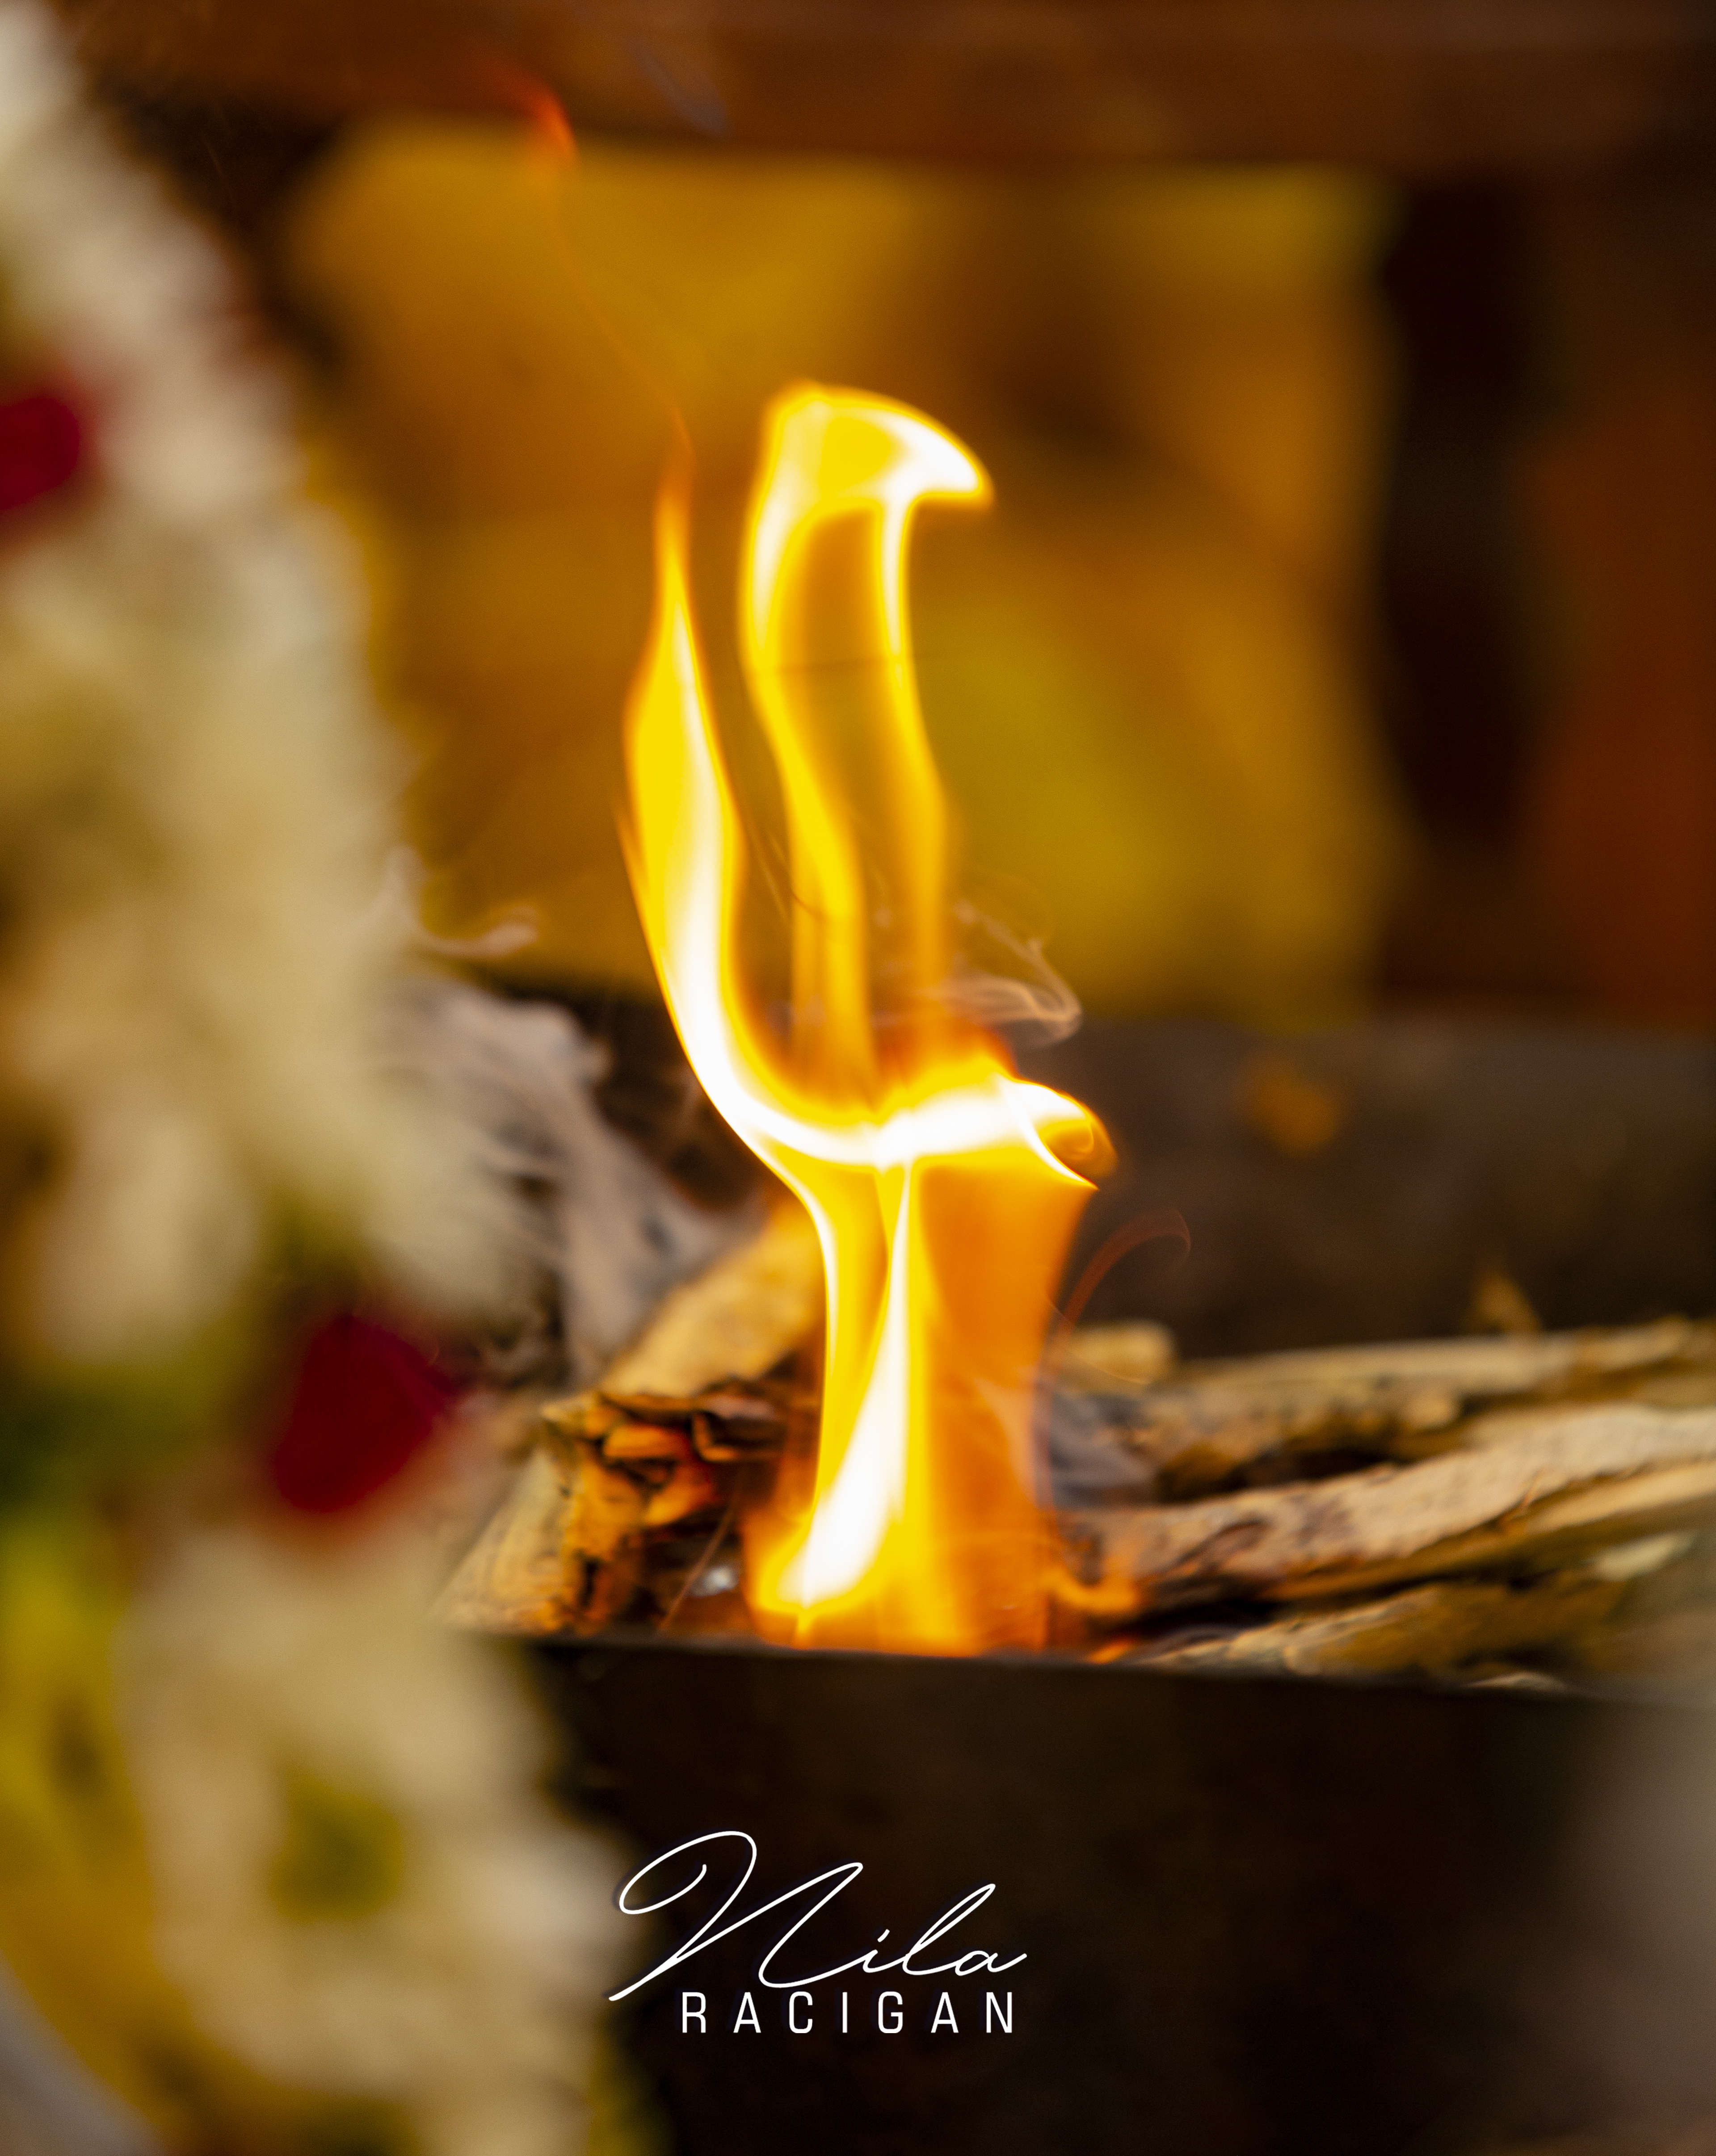
indian, culture, flame, heat, fire